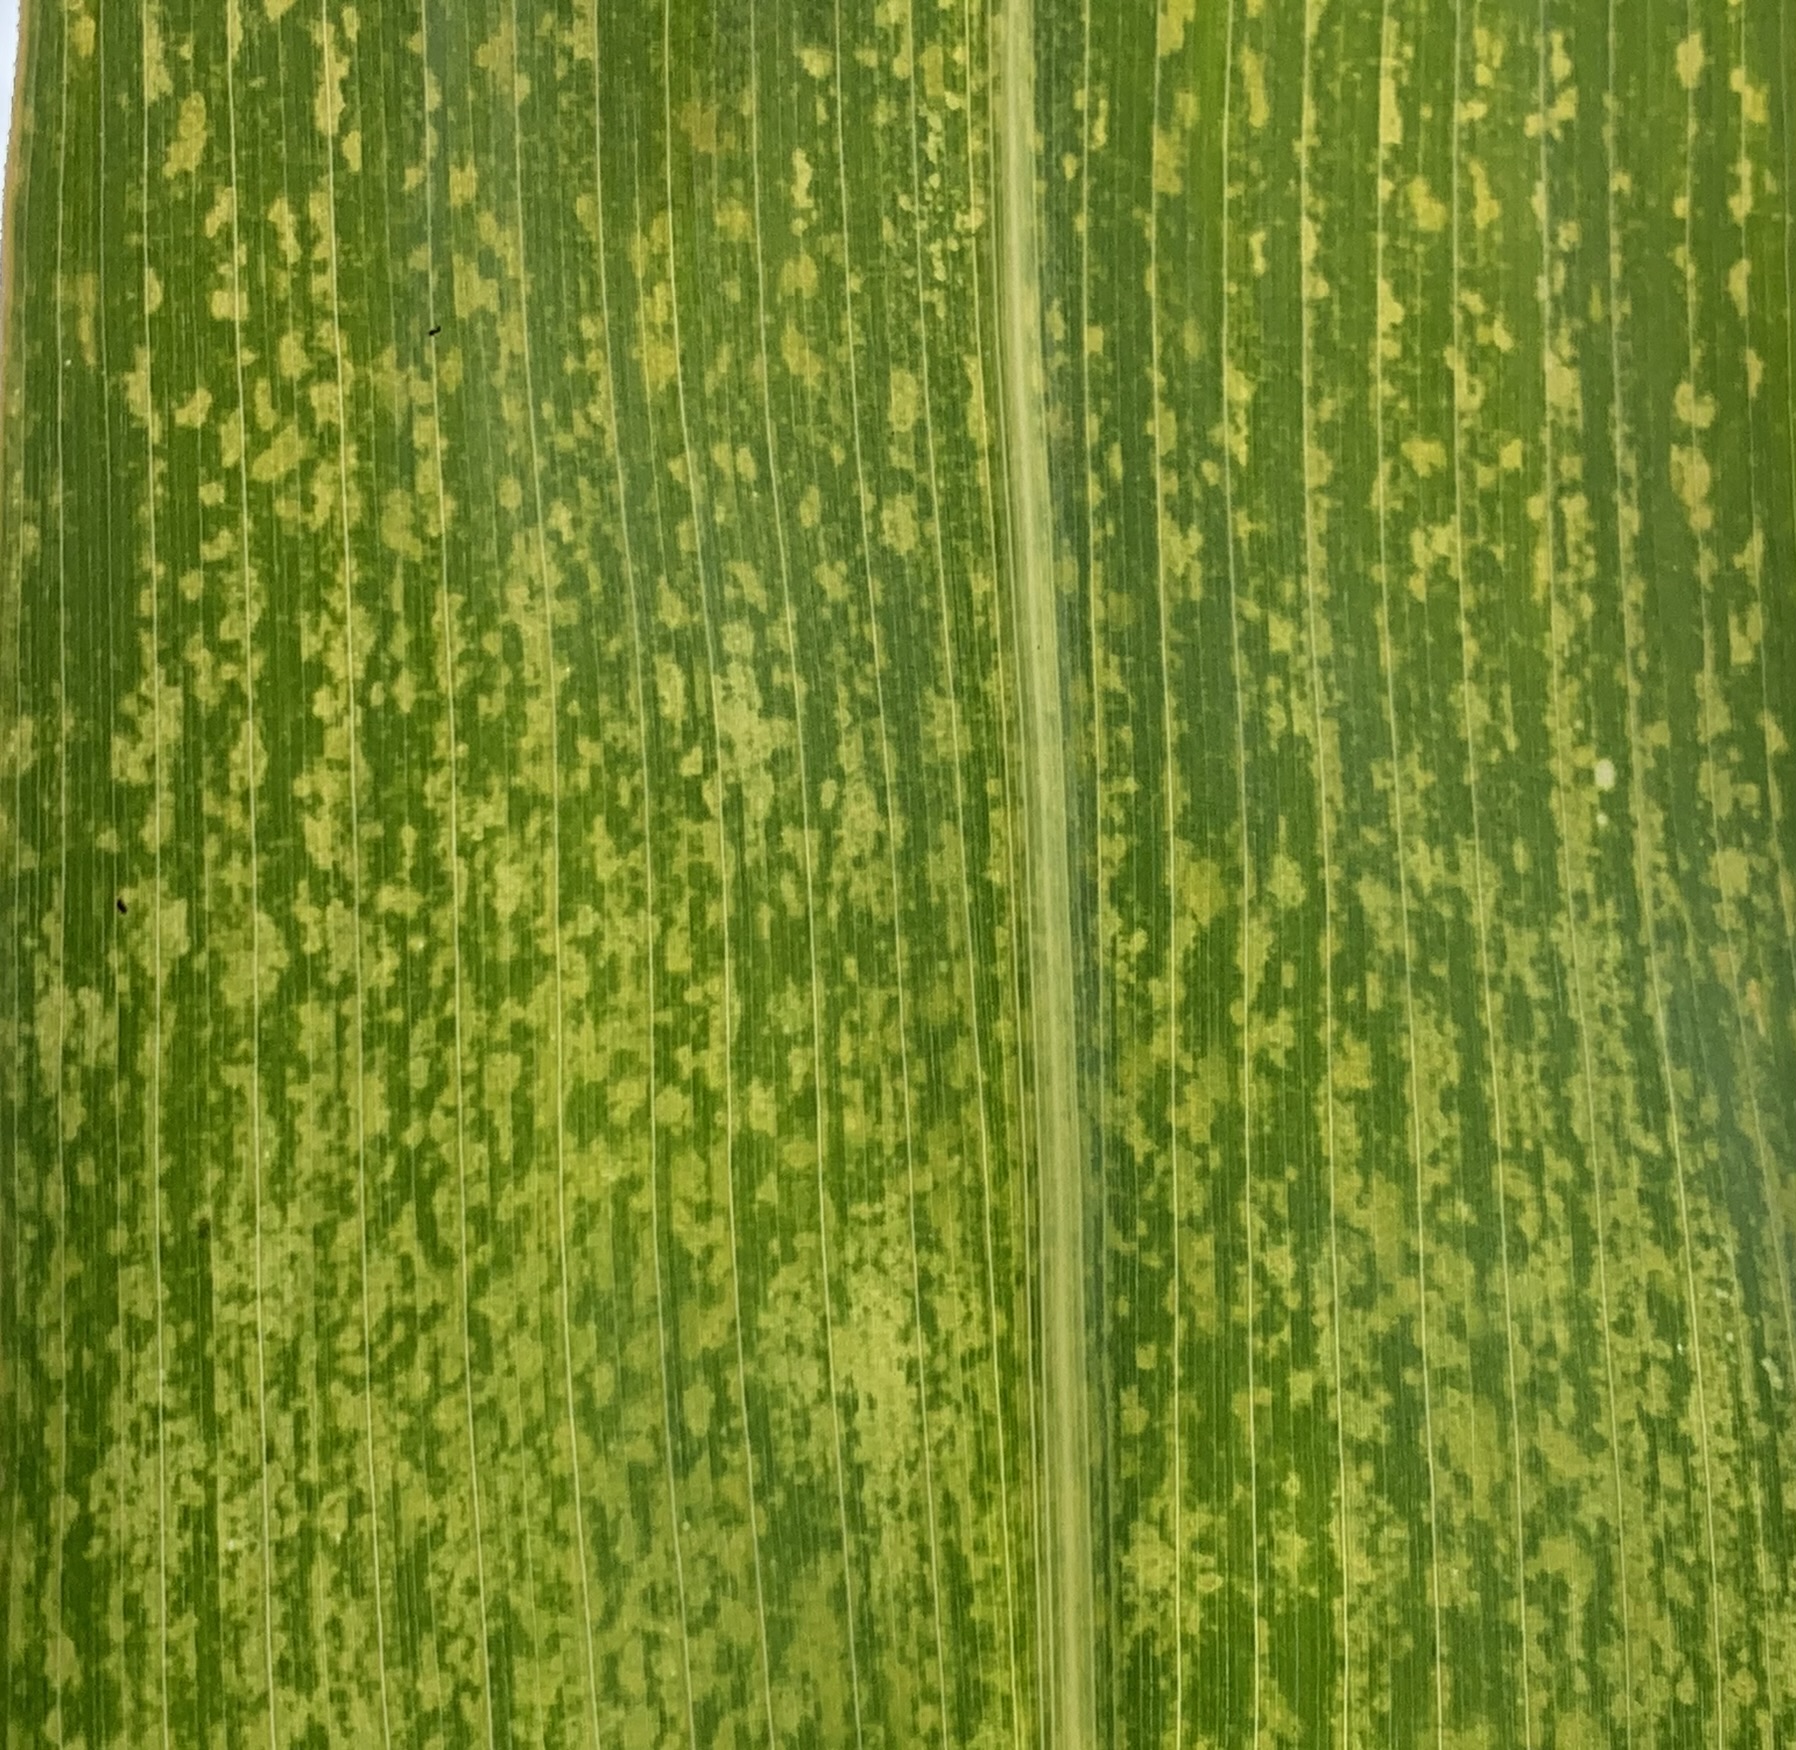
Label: MLN